Economic history of the United Kingdom

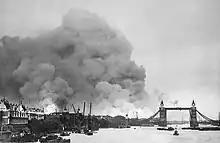
Smoke billowing from London's Surrey Docks, after a destructive night-time bombing raid by the "Luftwaffe" on 7 September 1940

Foreign trade tripled in volume between 1870 and 1914; most of the activity occurred with other industrialised countries. Britain ranked as the world's largest trading nation in 1860, but by 1913 it had lost ground to both the United States and Germany: British and German exports in the latter year each totalled $2.3 billion, and those of the United States exceeded $2.4 billion.